FK Velež Mostar

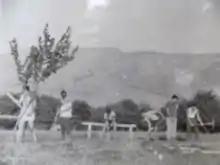
A youth work action for constructing the Bijeli Brijeg Stadium between 1947 and 1958

On 26 June 1922, in a suburb of Mostar called Sjeverni logor, Velež Mostar were founded with the prefix RŠD "(Radničko športsko društvo)" or Workers' Sports Club. There were many suggestions for the name, however according to an urban legend the name Velež was picked due to the nearby mountain, as there was nothing higher. Velež's first kits were black and white due to destitution and poverty. Velež only started playing in red after a board member named Vaso Pucarić brought them from Zagreb. Velež's first derby with another club from Mostar, Zrinjski was canceled after Zrinjski's players wanted Velež's players to take off the red stars from their kits and Velež refused to do so. The club was sympathetic to worker's rights and socialism, which made it a big target from the Kingdom of Yugoslavia, who frequently harassed players and supporters. Before the war there existed a league for clubs within the city: Velež, Zrinjski, SK Vardar and the JSK "(Jugoslovenski sportski klub)". Velež had won this competition twice in the 1929 and 1930 seasons. At one point during this time 3,500 people were members of Velež. On 1 September 1940 Velež played a friendly versus a team from Podgorica called Crna Gora. After the game players and those in attendance started a protest against the Yugoslav government on the streets of Mostar. Police shot at demonstrators and in 2 days the club was banned. During the Second World War many members of Velež joined the Yugoslav Partisans and 77 footballers from Velež were said to have lost their lives during the war. 9 players were awarded the Order of the People's Hero award by the new socialist government, 8 of which posthumously. The only living player given the medal was former captain .